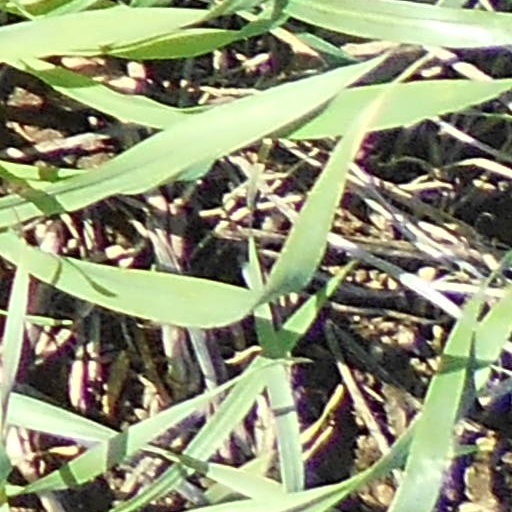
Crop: wheat